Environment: lab
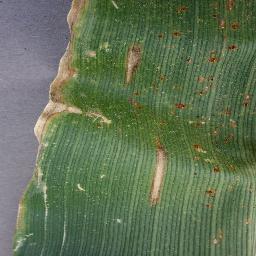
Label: gray_leaf_spot